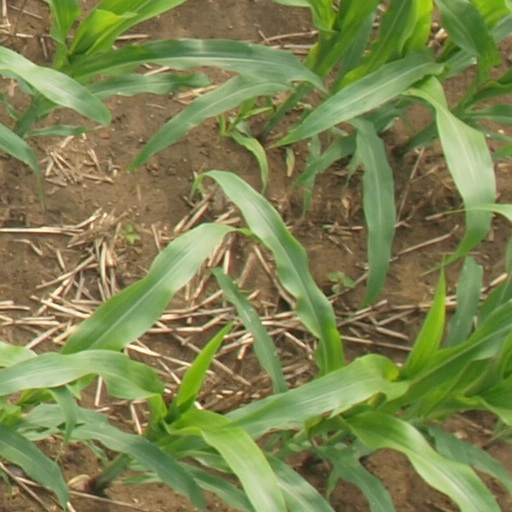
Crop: maize; corn